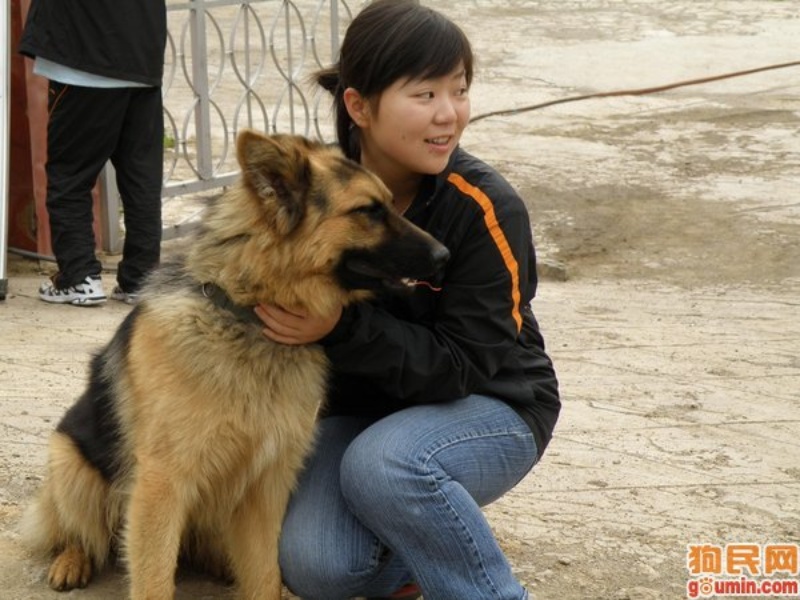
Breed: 258-n000104-Black_sable